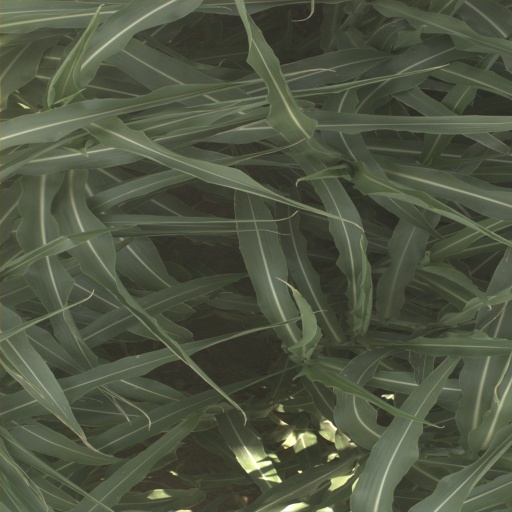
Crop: sorghum